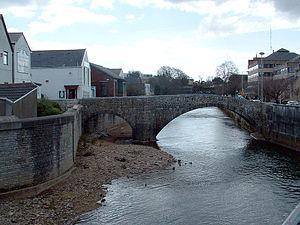
Bridgend est une ville du pays de Galles appartenant au county borough de Bridgend, qui est 18 miles à l'ouest de la capitale, Cardiff, et 20 miles à l'est de Swansea. La ville a reçu son nom de la rivière Ogmore et le bridge qui y croise, mais la rivière Ewenny passe aussi au sud de la ville.